Lewis Nixon (naval architect)

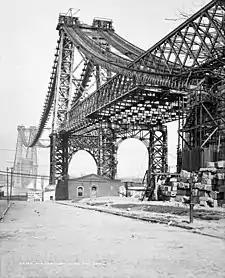
Williamsburg Bridge during construction

Nixon also founded the International Smokeless Powder and Dynamite Company of Parlin, New Jersey. E. I. du Pont de Nemours and Company acquired it company from Nixon in 1904, forming part of what would soon be deemed DuPont's unlawful monopoly of the gunpowder industry.